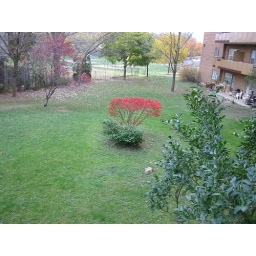
this is a red bush in the back yard of the apartment building